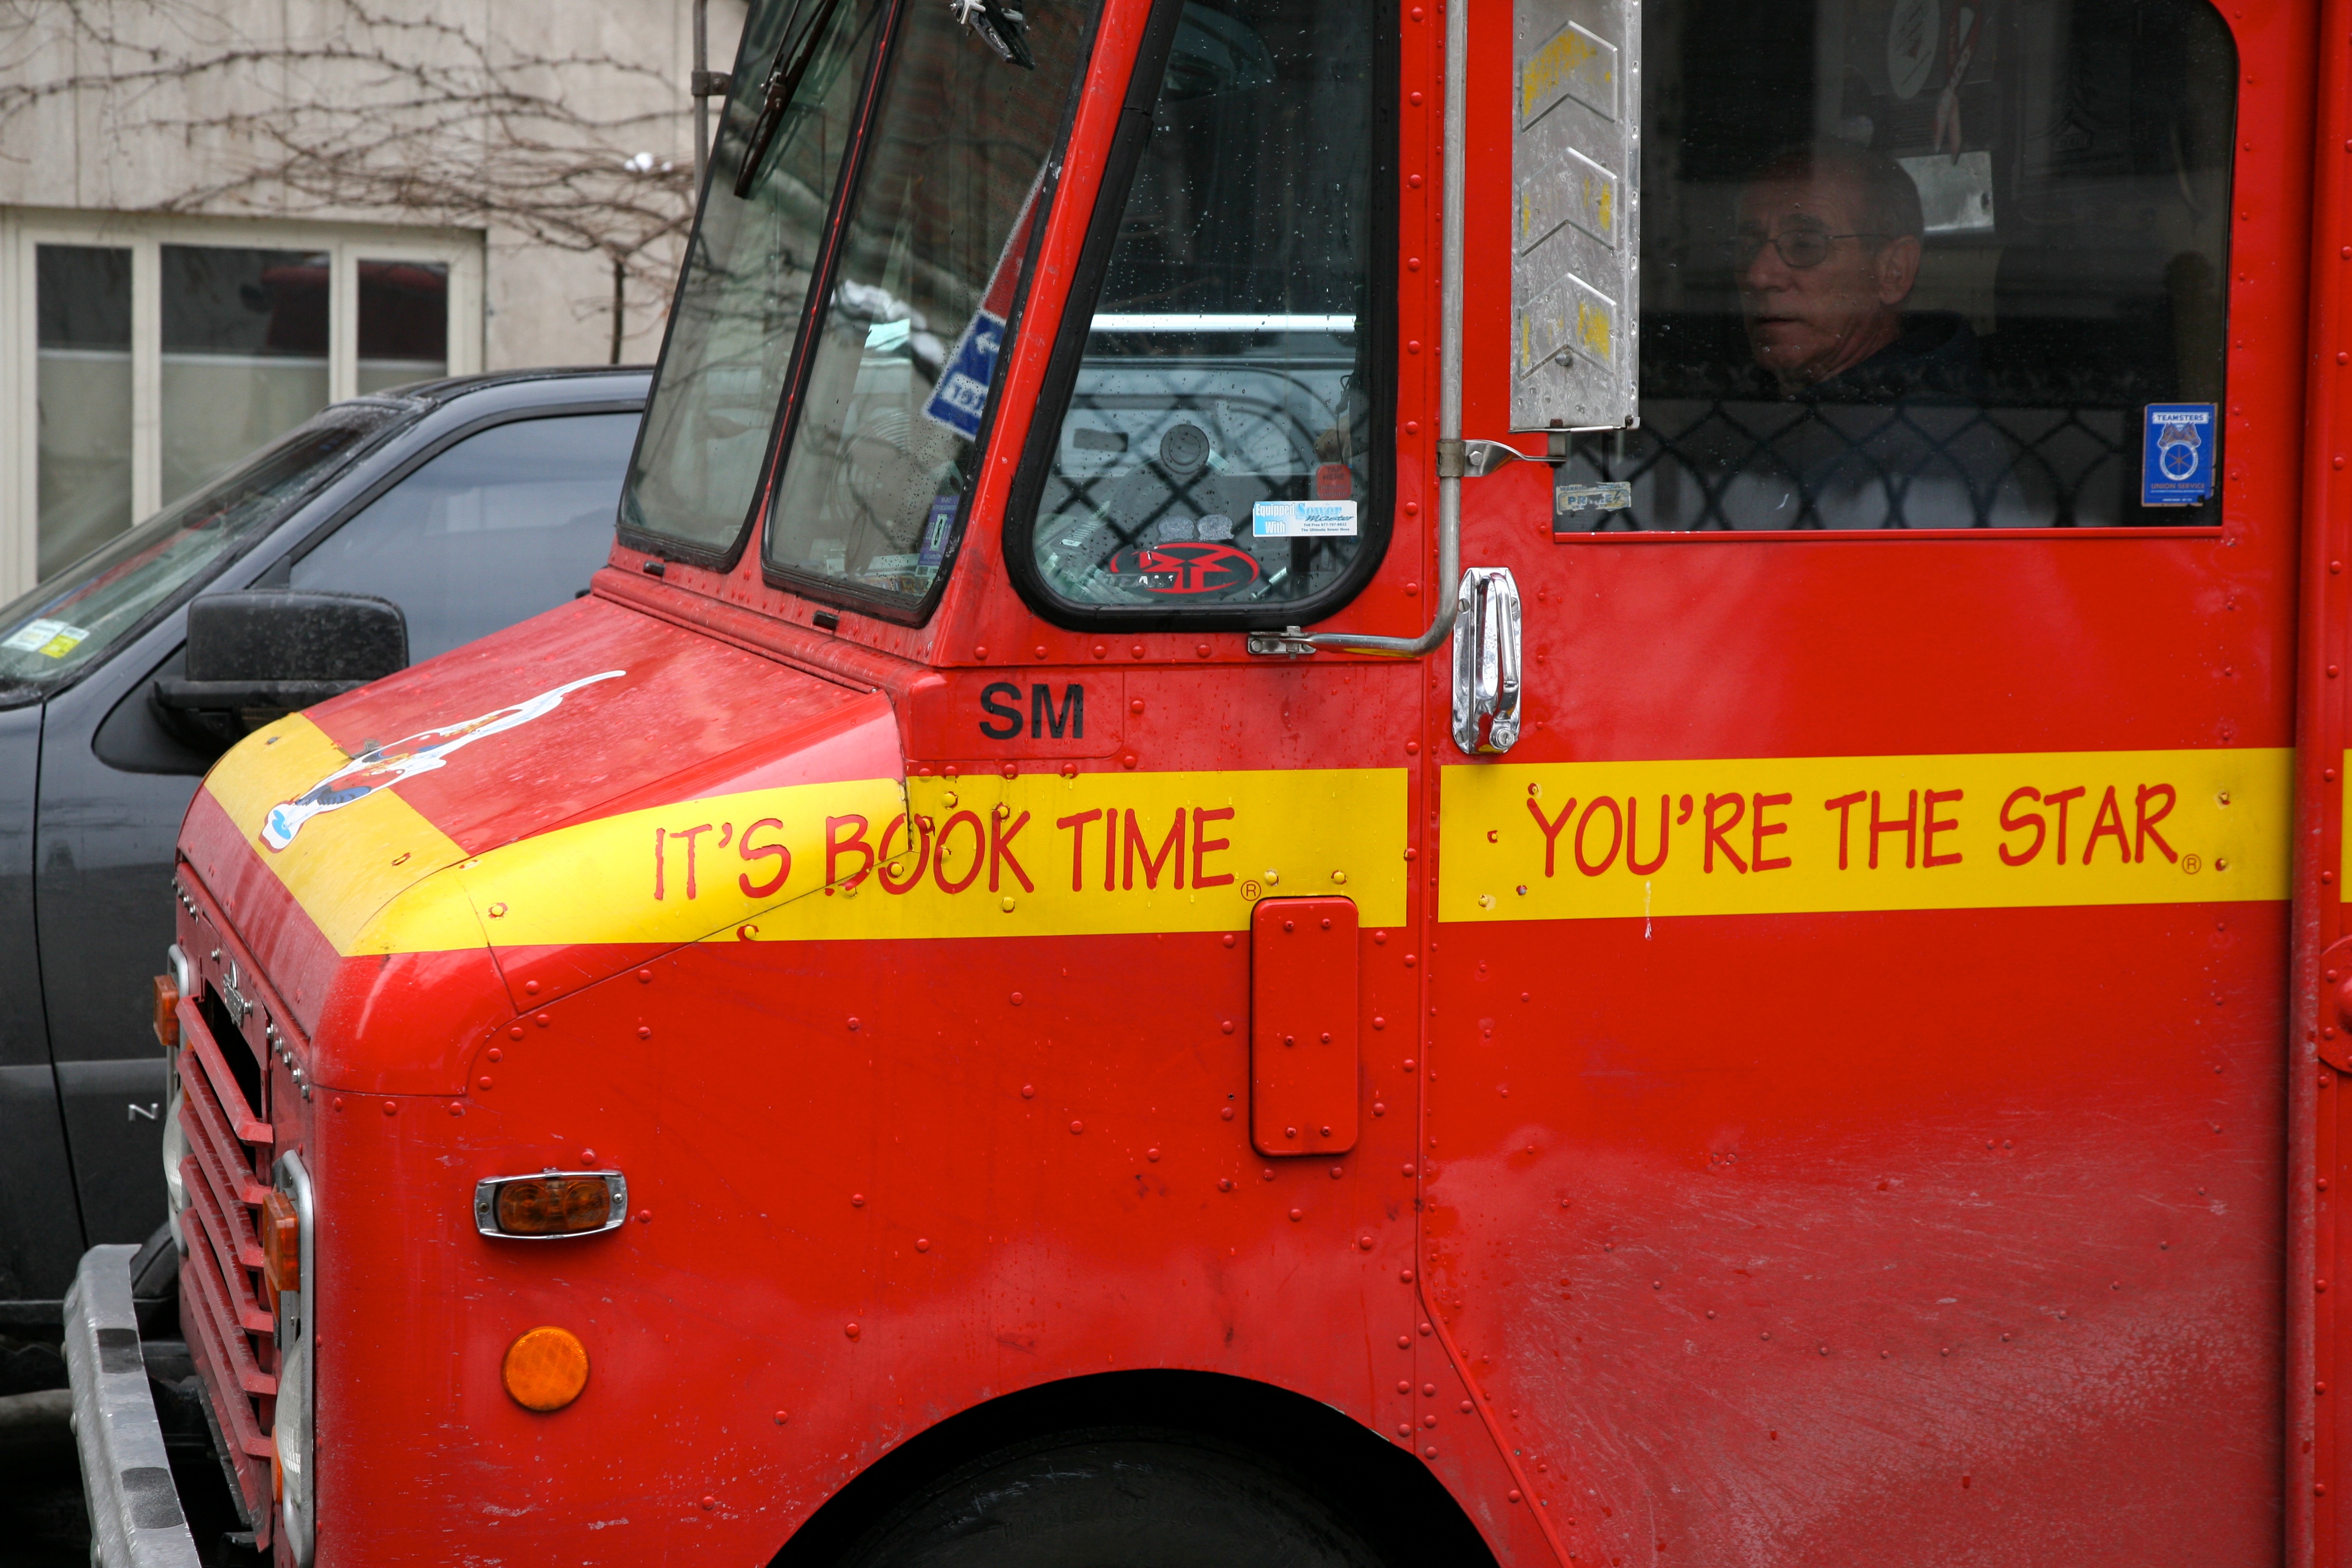
landscape, book, manhattan, transport, truck, vehicle, nyc, bus, newyork, newyorkcity, ny, urbanlandscape, midtown, selection, murrayhill, land vehicle, mode of transport, light commercial vehicle